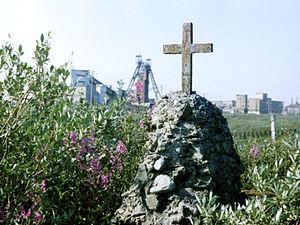
Le soulèvement de Vorkouta est la révolte des prisonniers du Retchlag, un des camps spéciaux soviétiques situé près de la ville minière de Vorkouta dans l'extrême-nord de la République socialiste soviétique autonome des Komis en 1953.